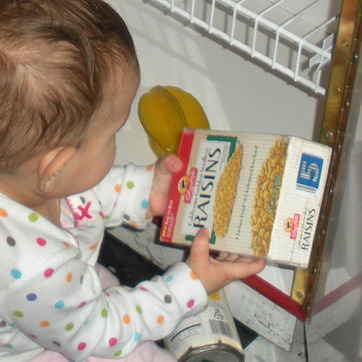
Material: paper